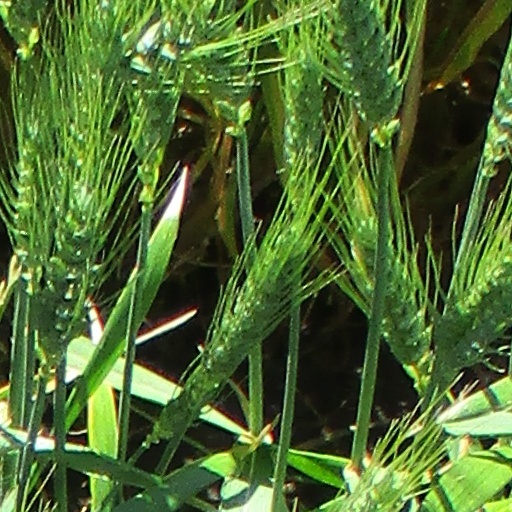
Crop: wheat